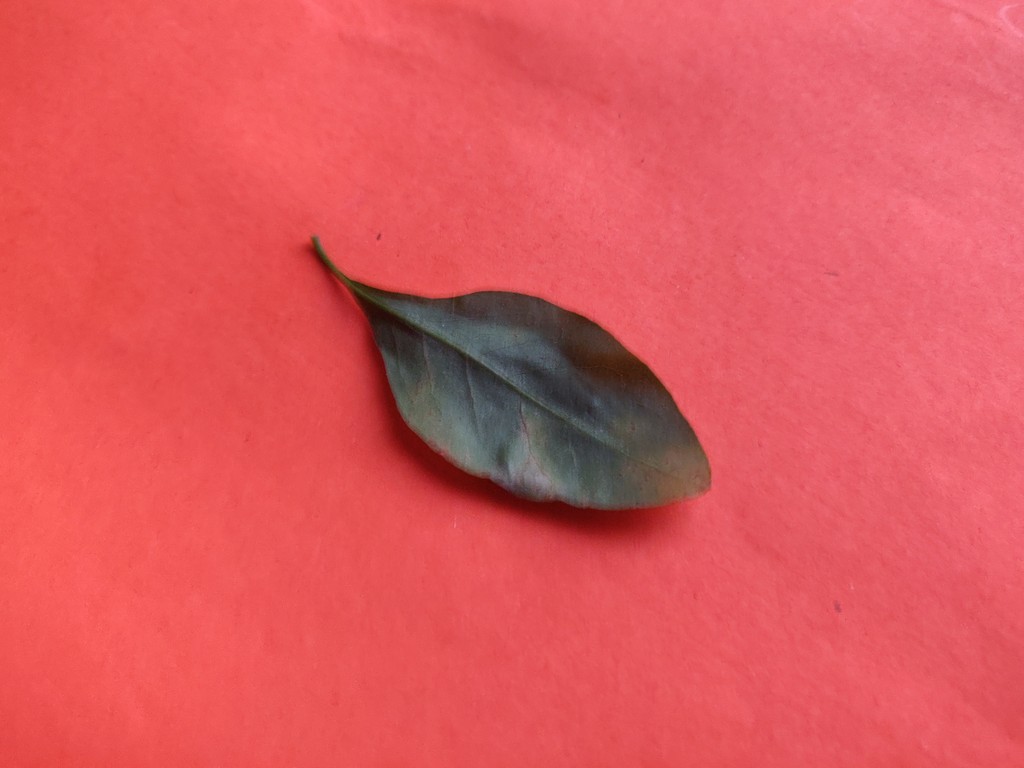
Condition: Unhealthy
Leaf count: single
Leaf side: back